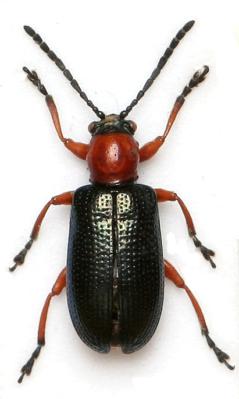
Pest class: cereal_leaf_beetle